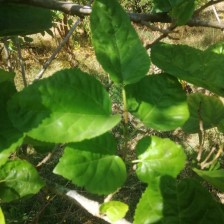
Variety: BlackAustralia